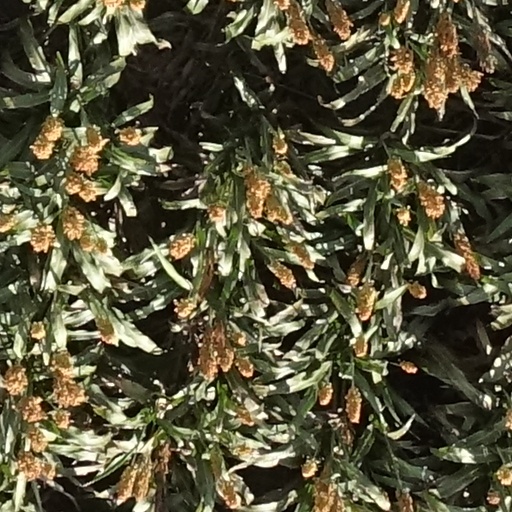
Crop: sorghum